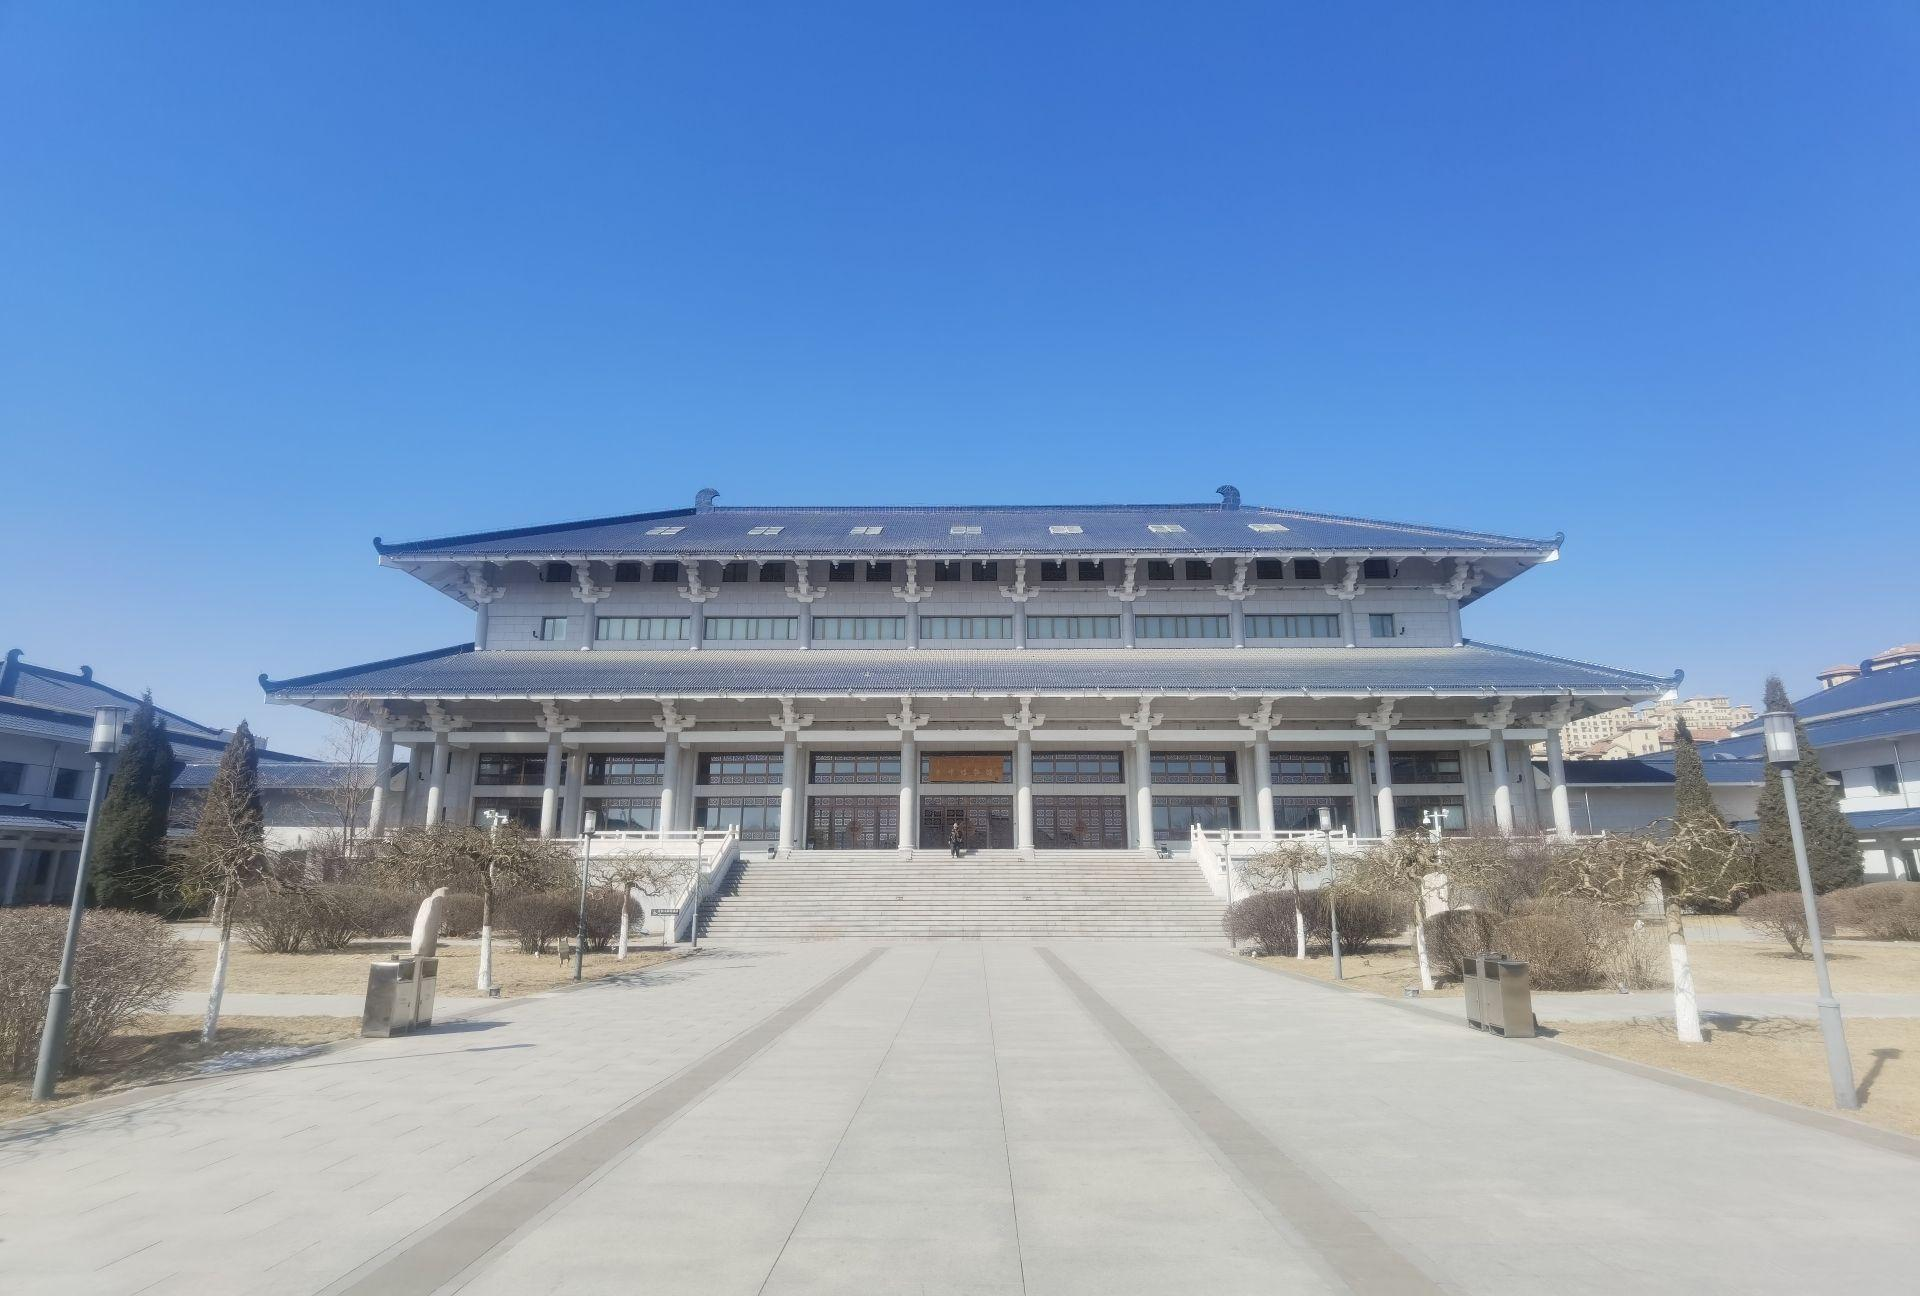
地标名称：赤峰博物馆
所在城市：赤峰市·松山区